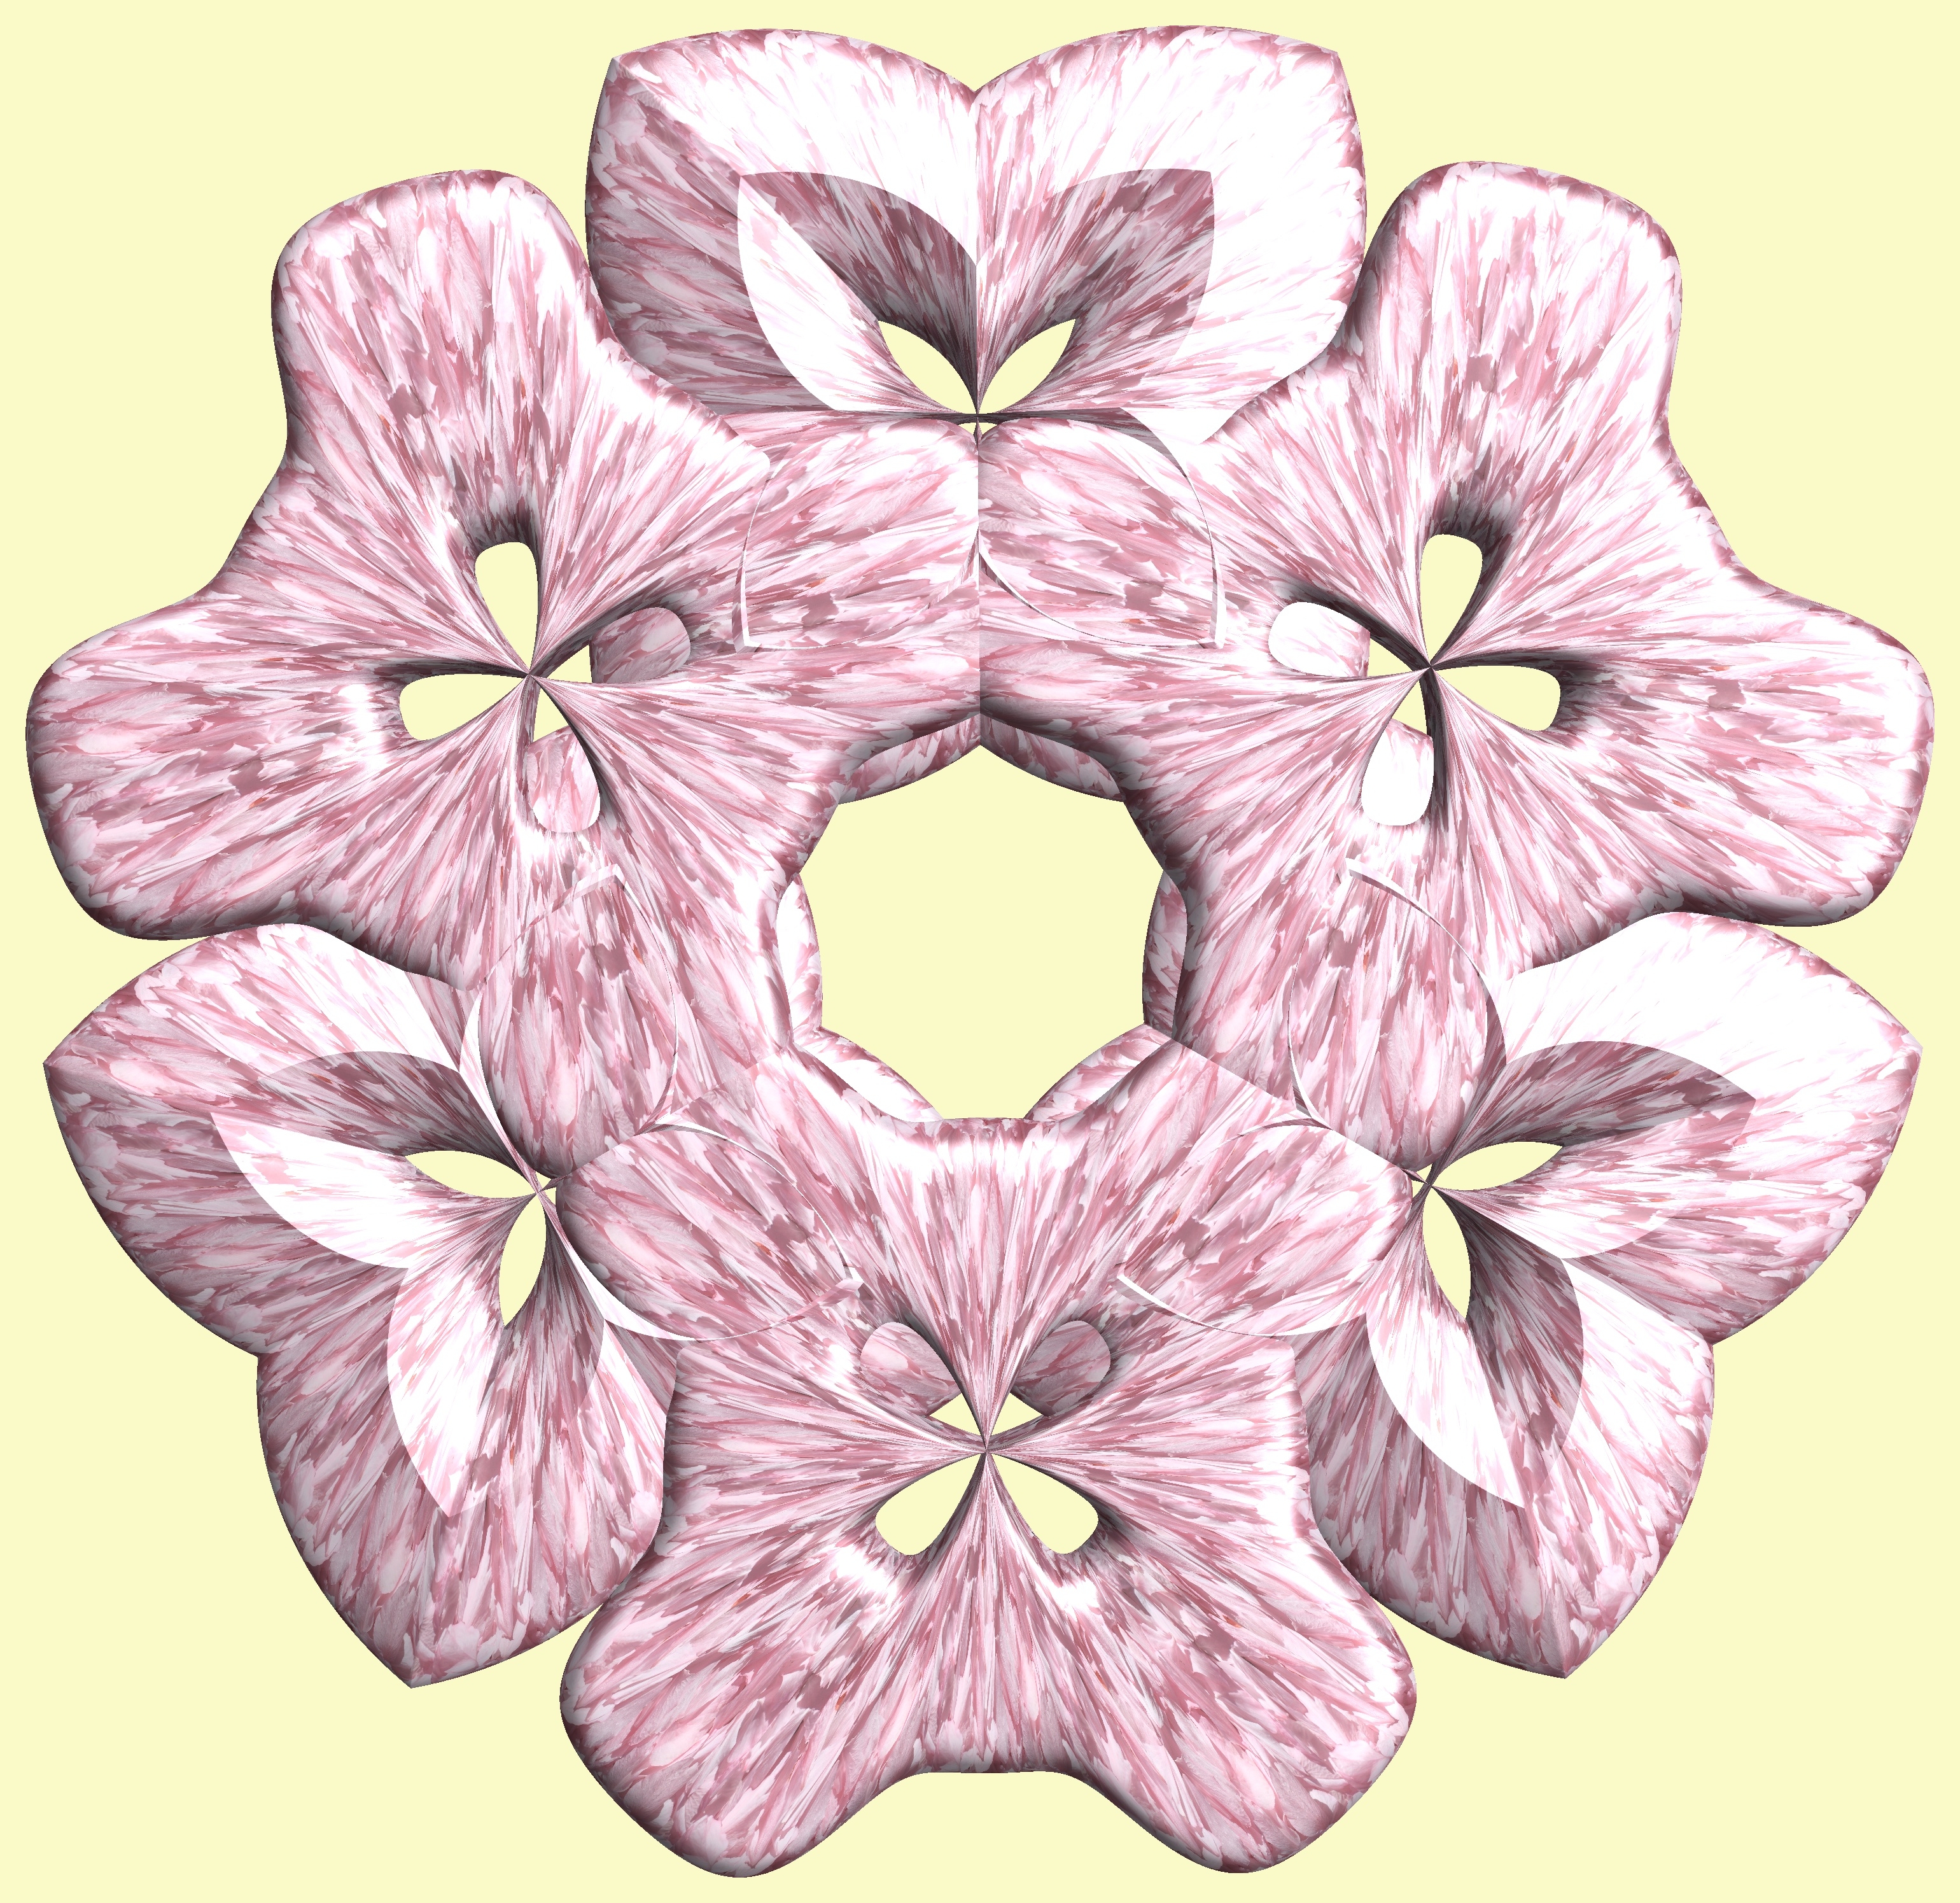
structure, plant, texture, flower, petal, pattern, pink, flora, figure, drawing, design, symmetry, 3d, graphic, torus, mathematica, cg, parametricplot3d, code, program, algorithm, abstruct, mapping, flowering plant, land plant